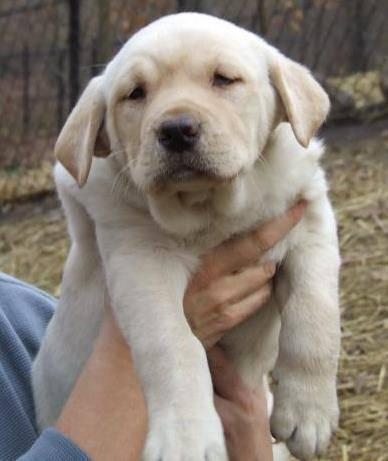
dog